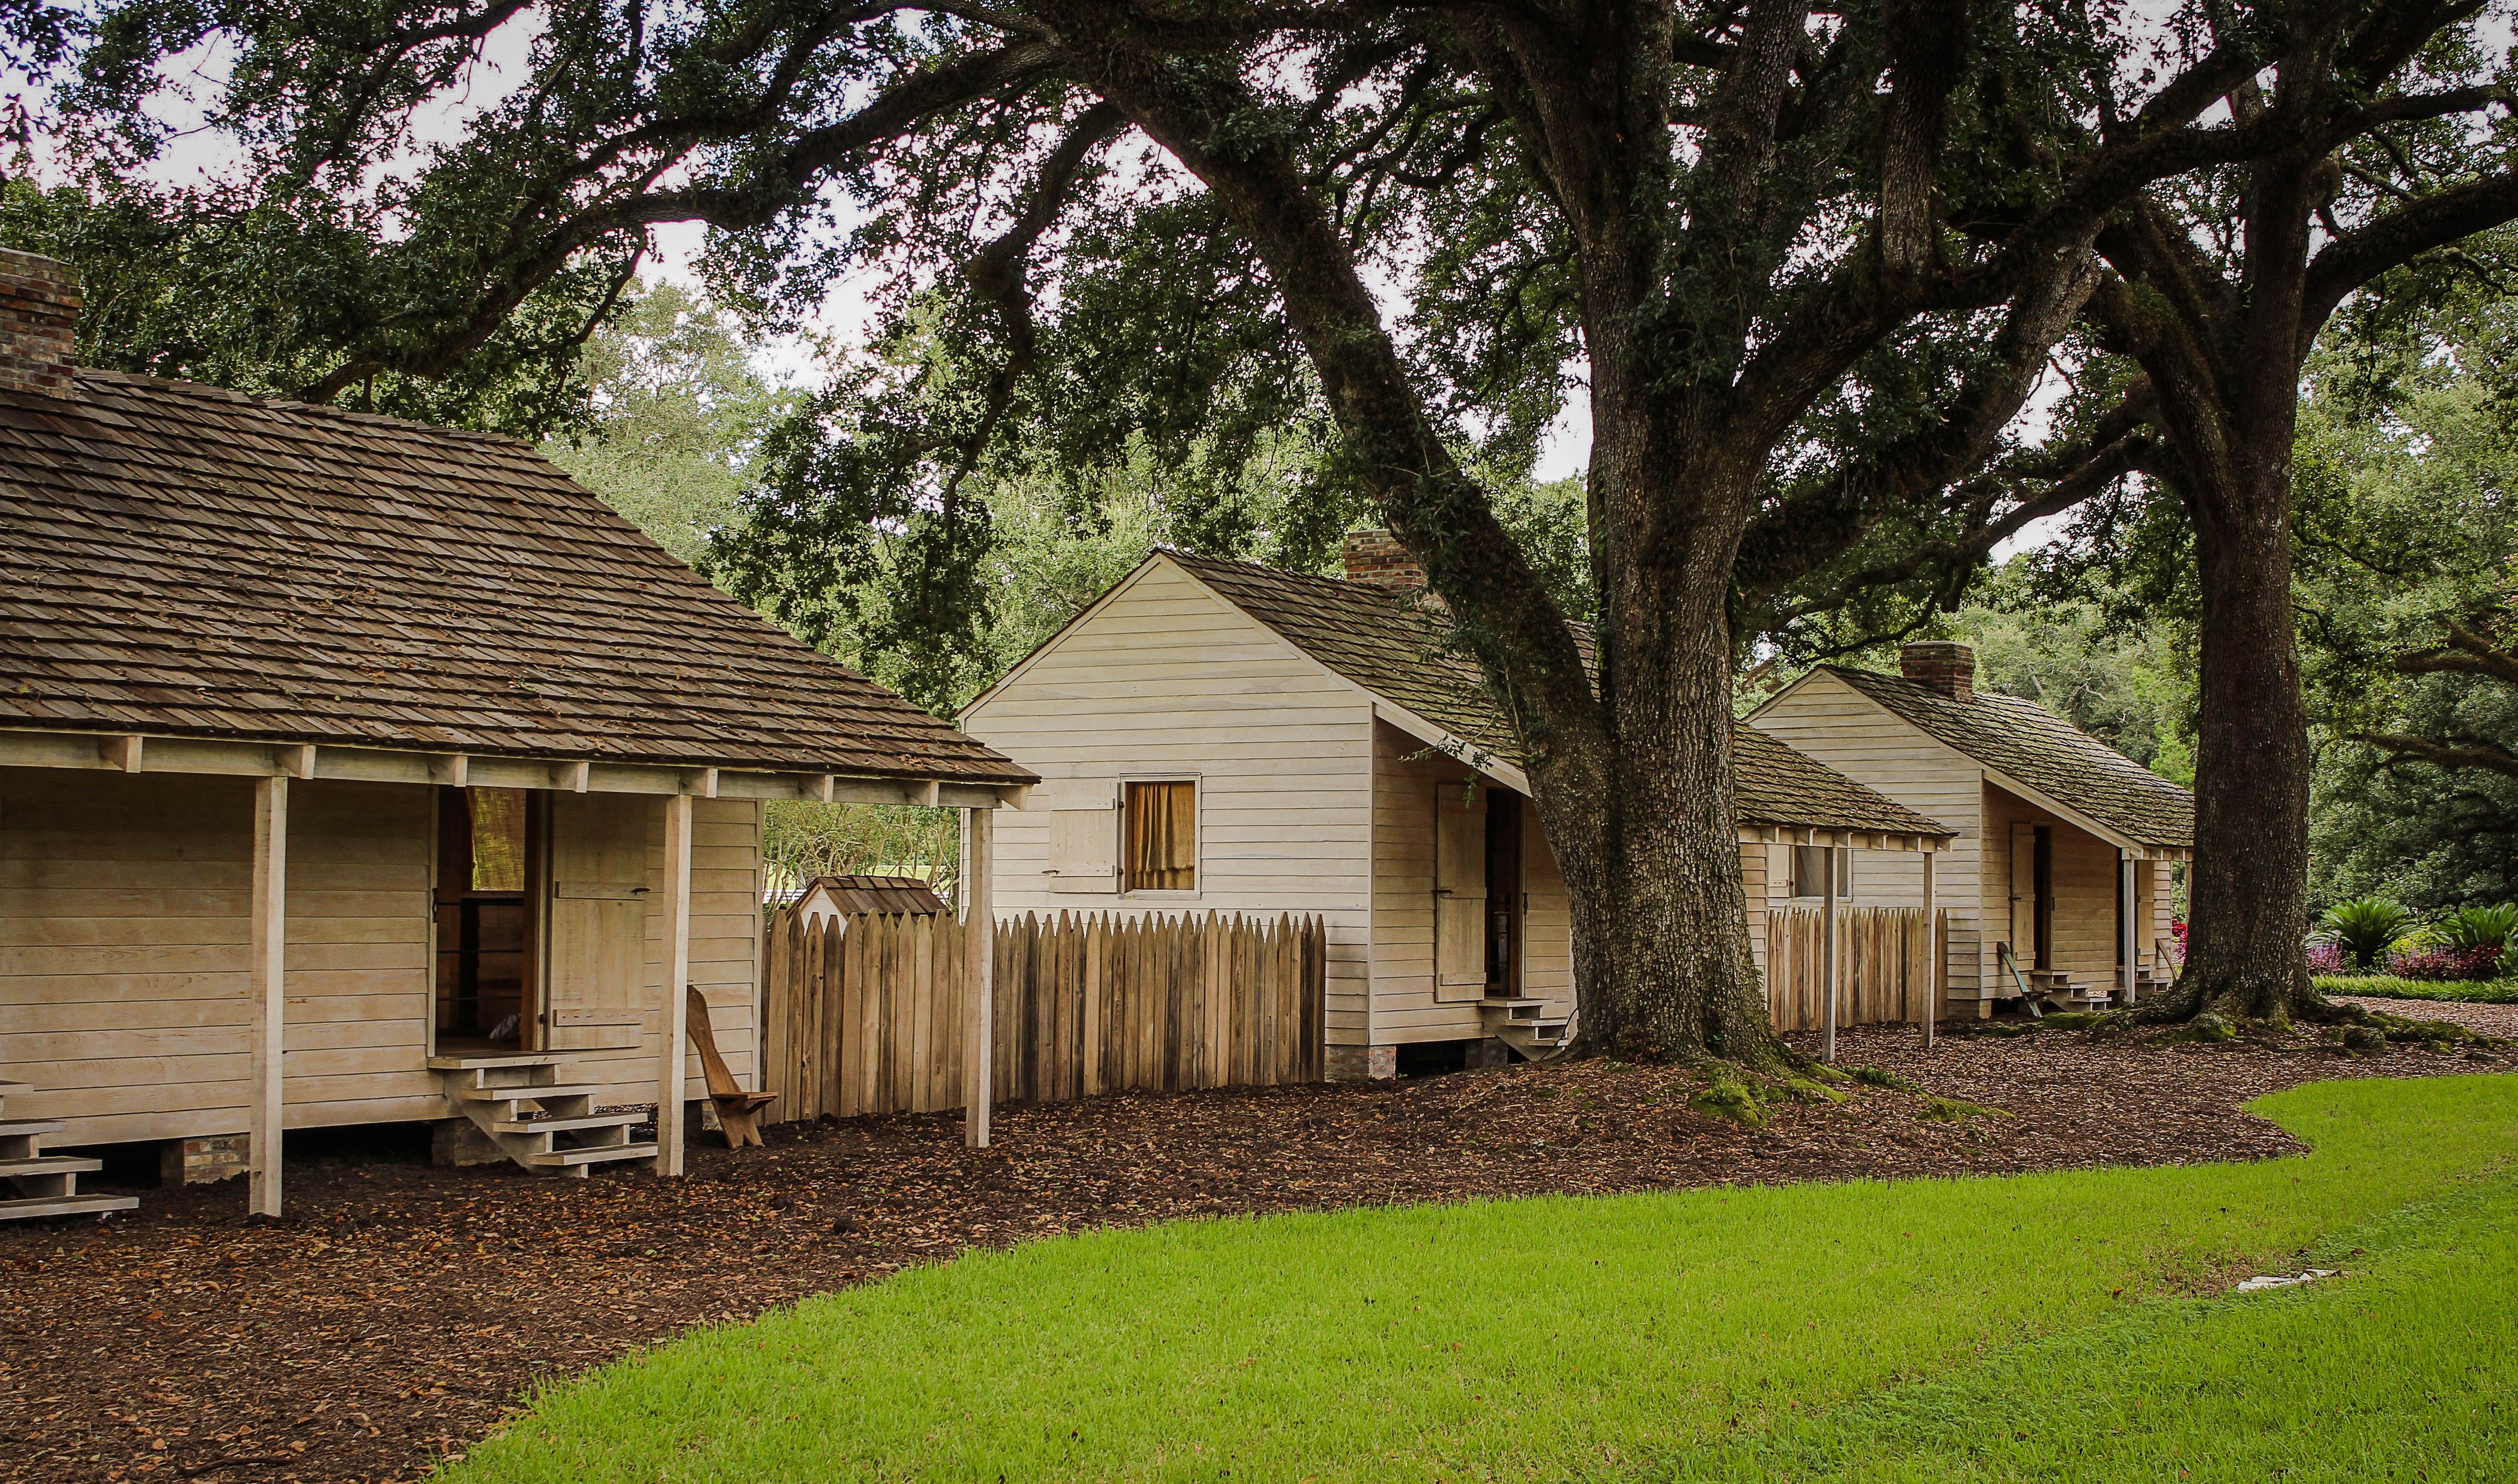
farm, house, building, barn, home, shed, hut, village, shack, cottage, ranch, backyard, property, farmhouse, estate, log cabin, yard, real estate, slavery, rural area, new orleans, louisiana, oak alley plantation, residential area, slave cabins, southern plantation, slave houses, sugarcane plantation